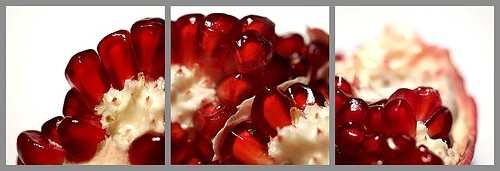
Label: Pomegranate